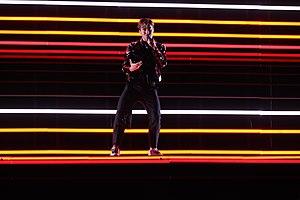
Dance You Off est une chanson interprétée par le chanteur suédois Benjamin Ingrosso. Elle est sortie le 24 février 2018.